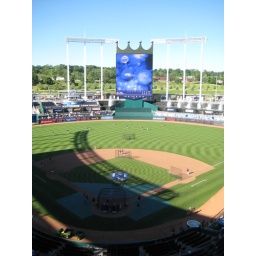
Upper deck home plate to center field in Kauffman Stadium, 06/30/09